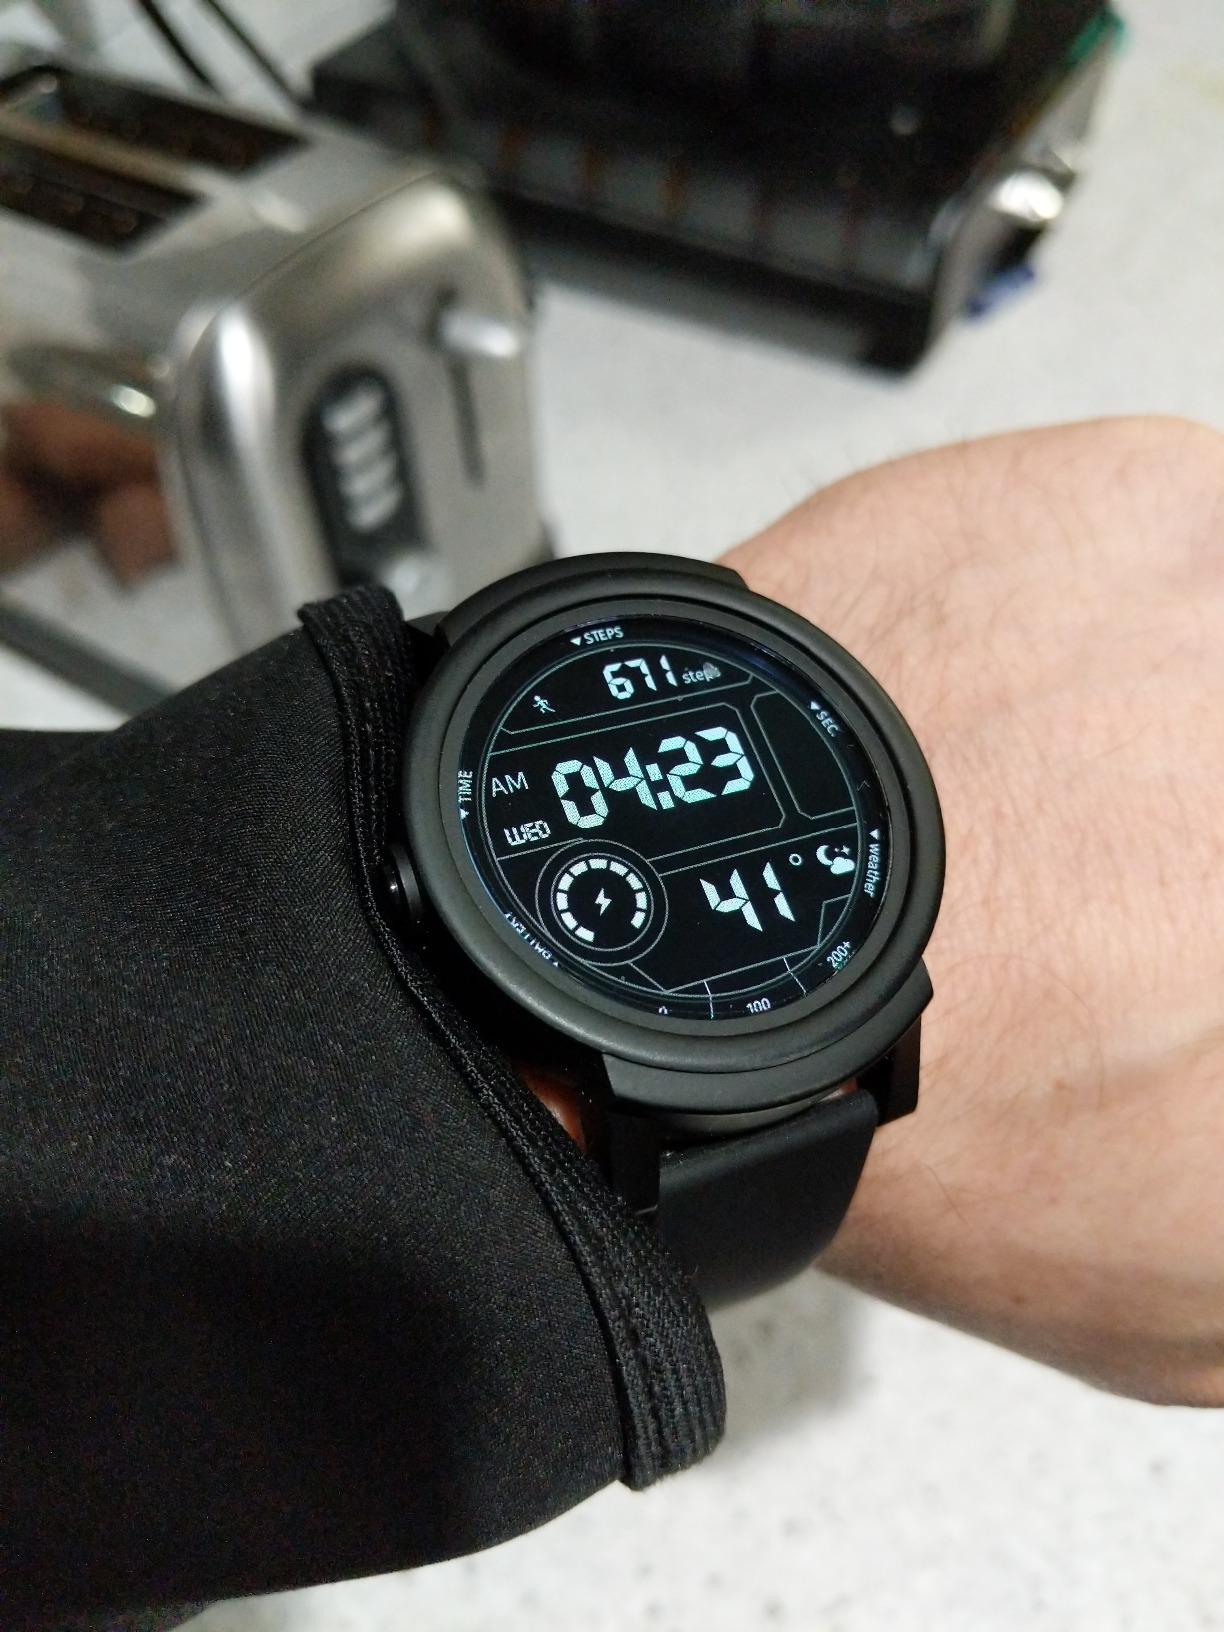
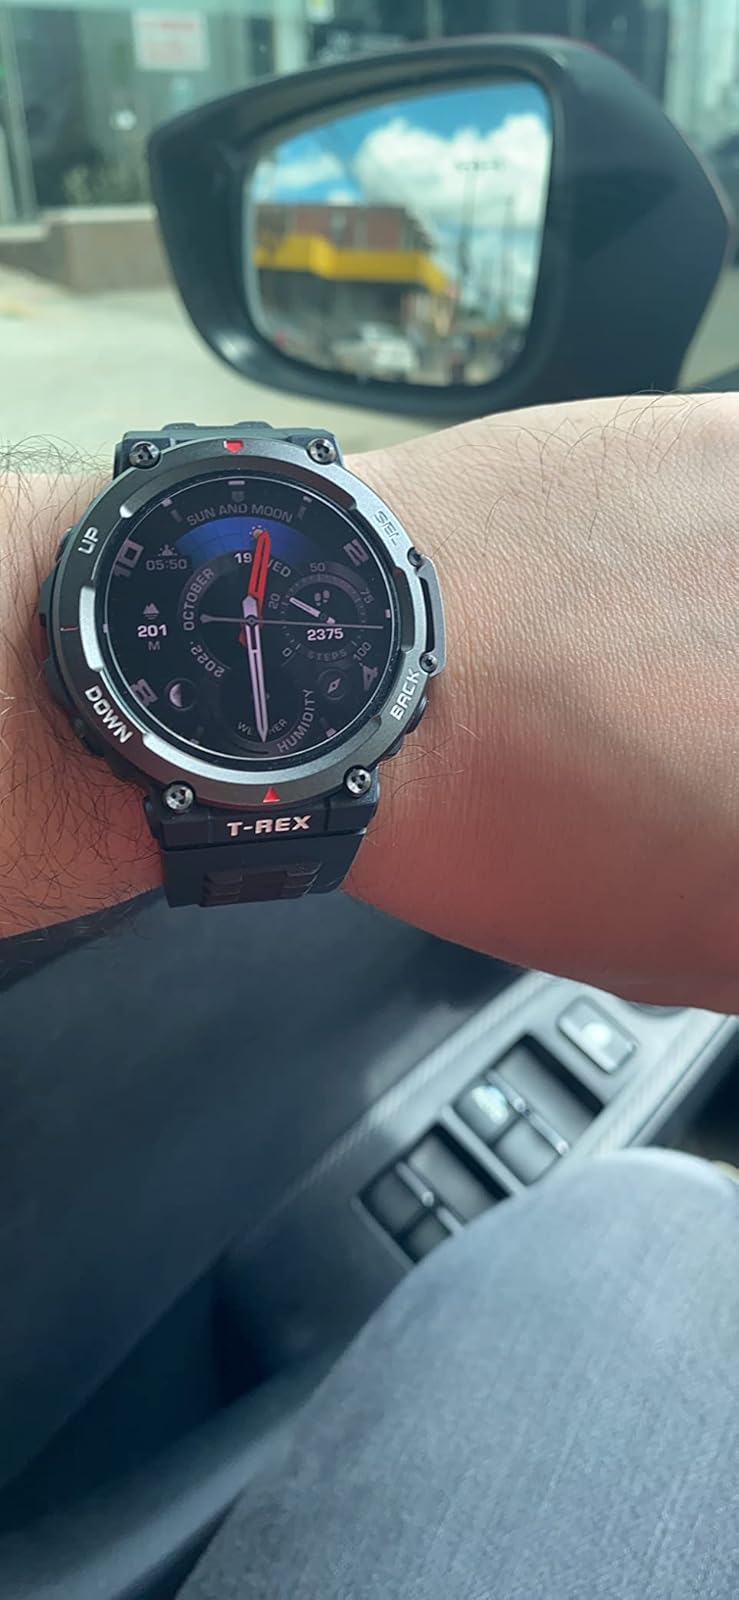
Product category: smartwatch
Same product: no